Bank of Greece

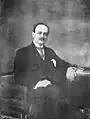
Alexandros Diomidis (1875-1950) was the first governor of the Bank of Greece

The Deputy Governor is the Bank's second-in-line officer. Traditionally the Deputy Governors' main remit is administration, whereas Governors supervise monetary policy at large.